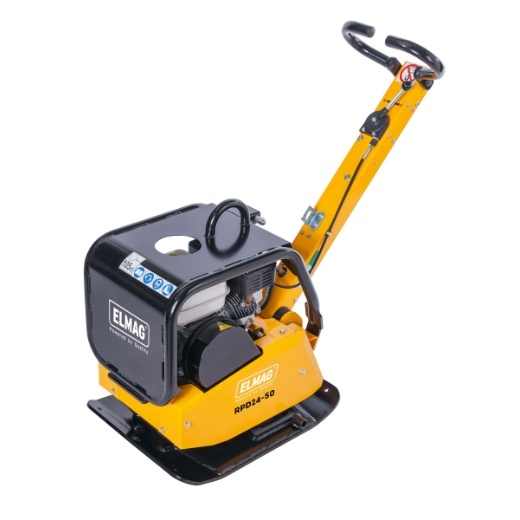
Rüttelplatte reversierbar
Brand: Elmag
Stufenlos hydraulisch verstellbar Vorwärts- bzw. Rückwärtslauf Selbstspannendes Kupplungssystem für geringeren Keilriemenverschleiß Riss- und bruchfeste Grundplatte aus gehärtetem Stahl Führungsholm bei Transport oder Lagerung in vertikaler Position arretierbar Neuer Schutzkäfig bietet zuverlässigen Schutz für den Motor und das Gerät Extra starke Gummilager verbaut Einfach zu montierende Transporträder
Category: Hardware > Tools > Compactors > Plate Compactors